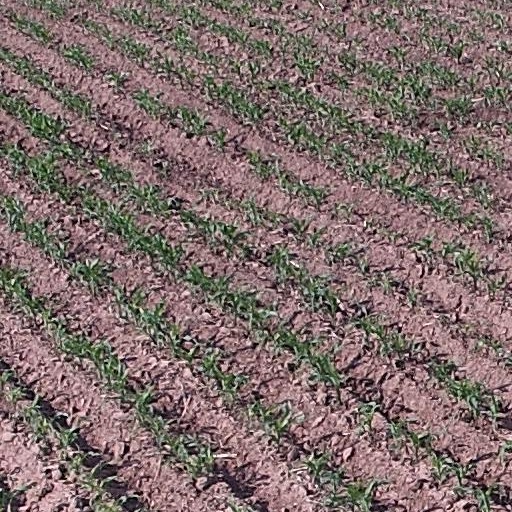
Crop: maize; corn